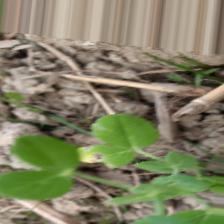
Label: Normal